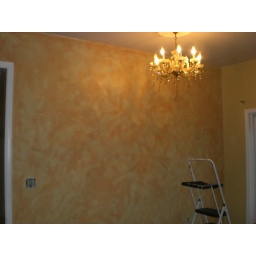
Accent wall in the kitchen